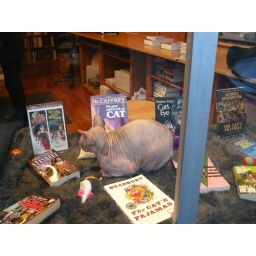
Ripley hanging out with the cat books in the window of Borderlands.